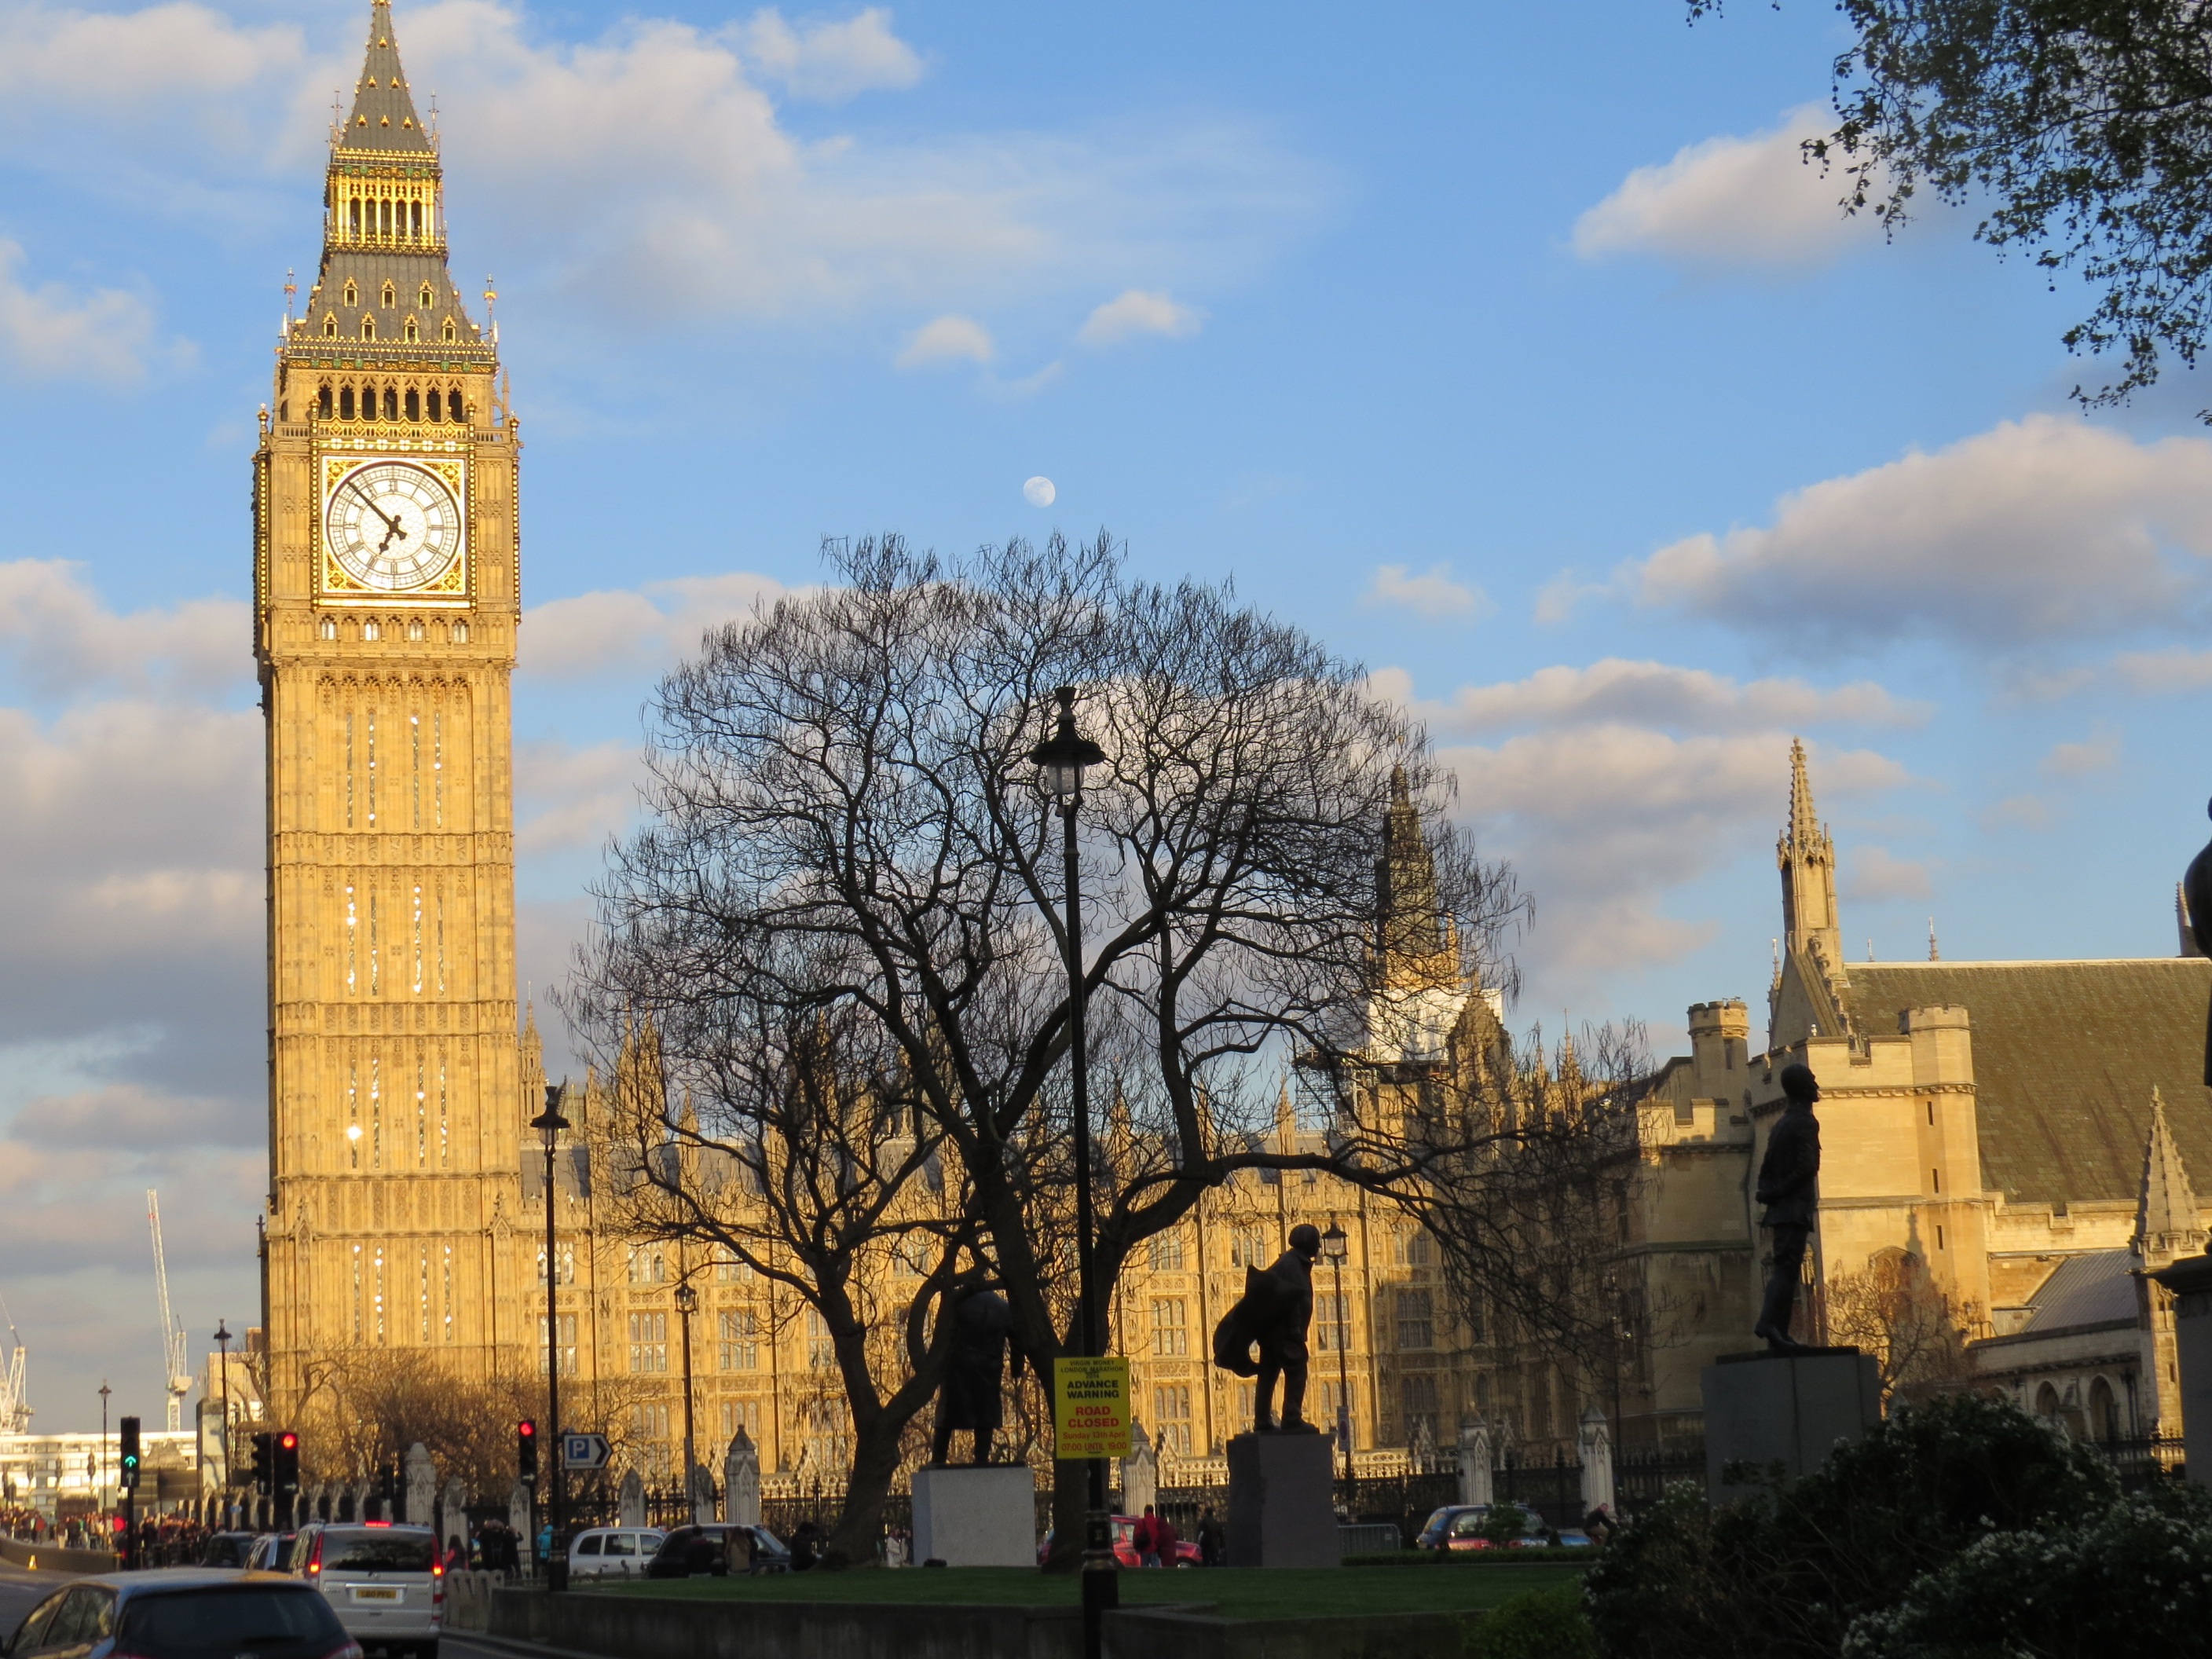
architecture, building, city, urban, monument, cityscape, downtown, tower, plaza, landmark, church, place of worship, big ben, england, capital, london, spire, ancient history, human settlement